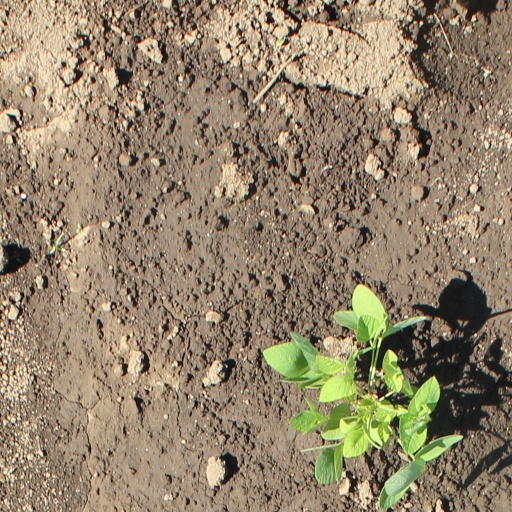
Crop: soybean